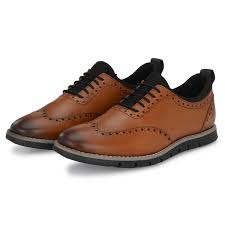
Label: Brogue